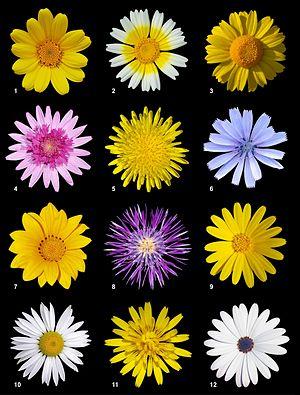
Poster montrant des fleurs de douze espèces de la famille des Asteracées, représentant les trois principales sous-familles